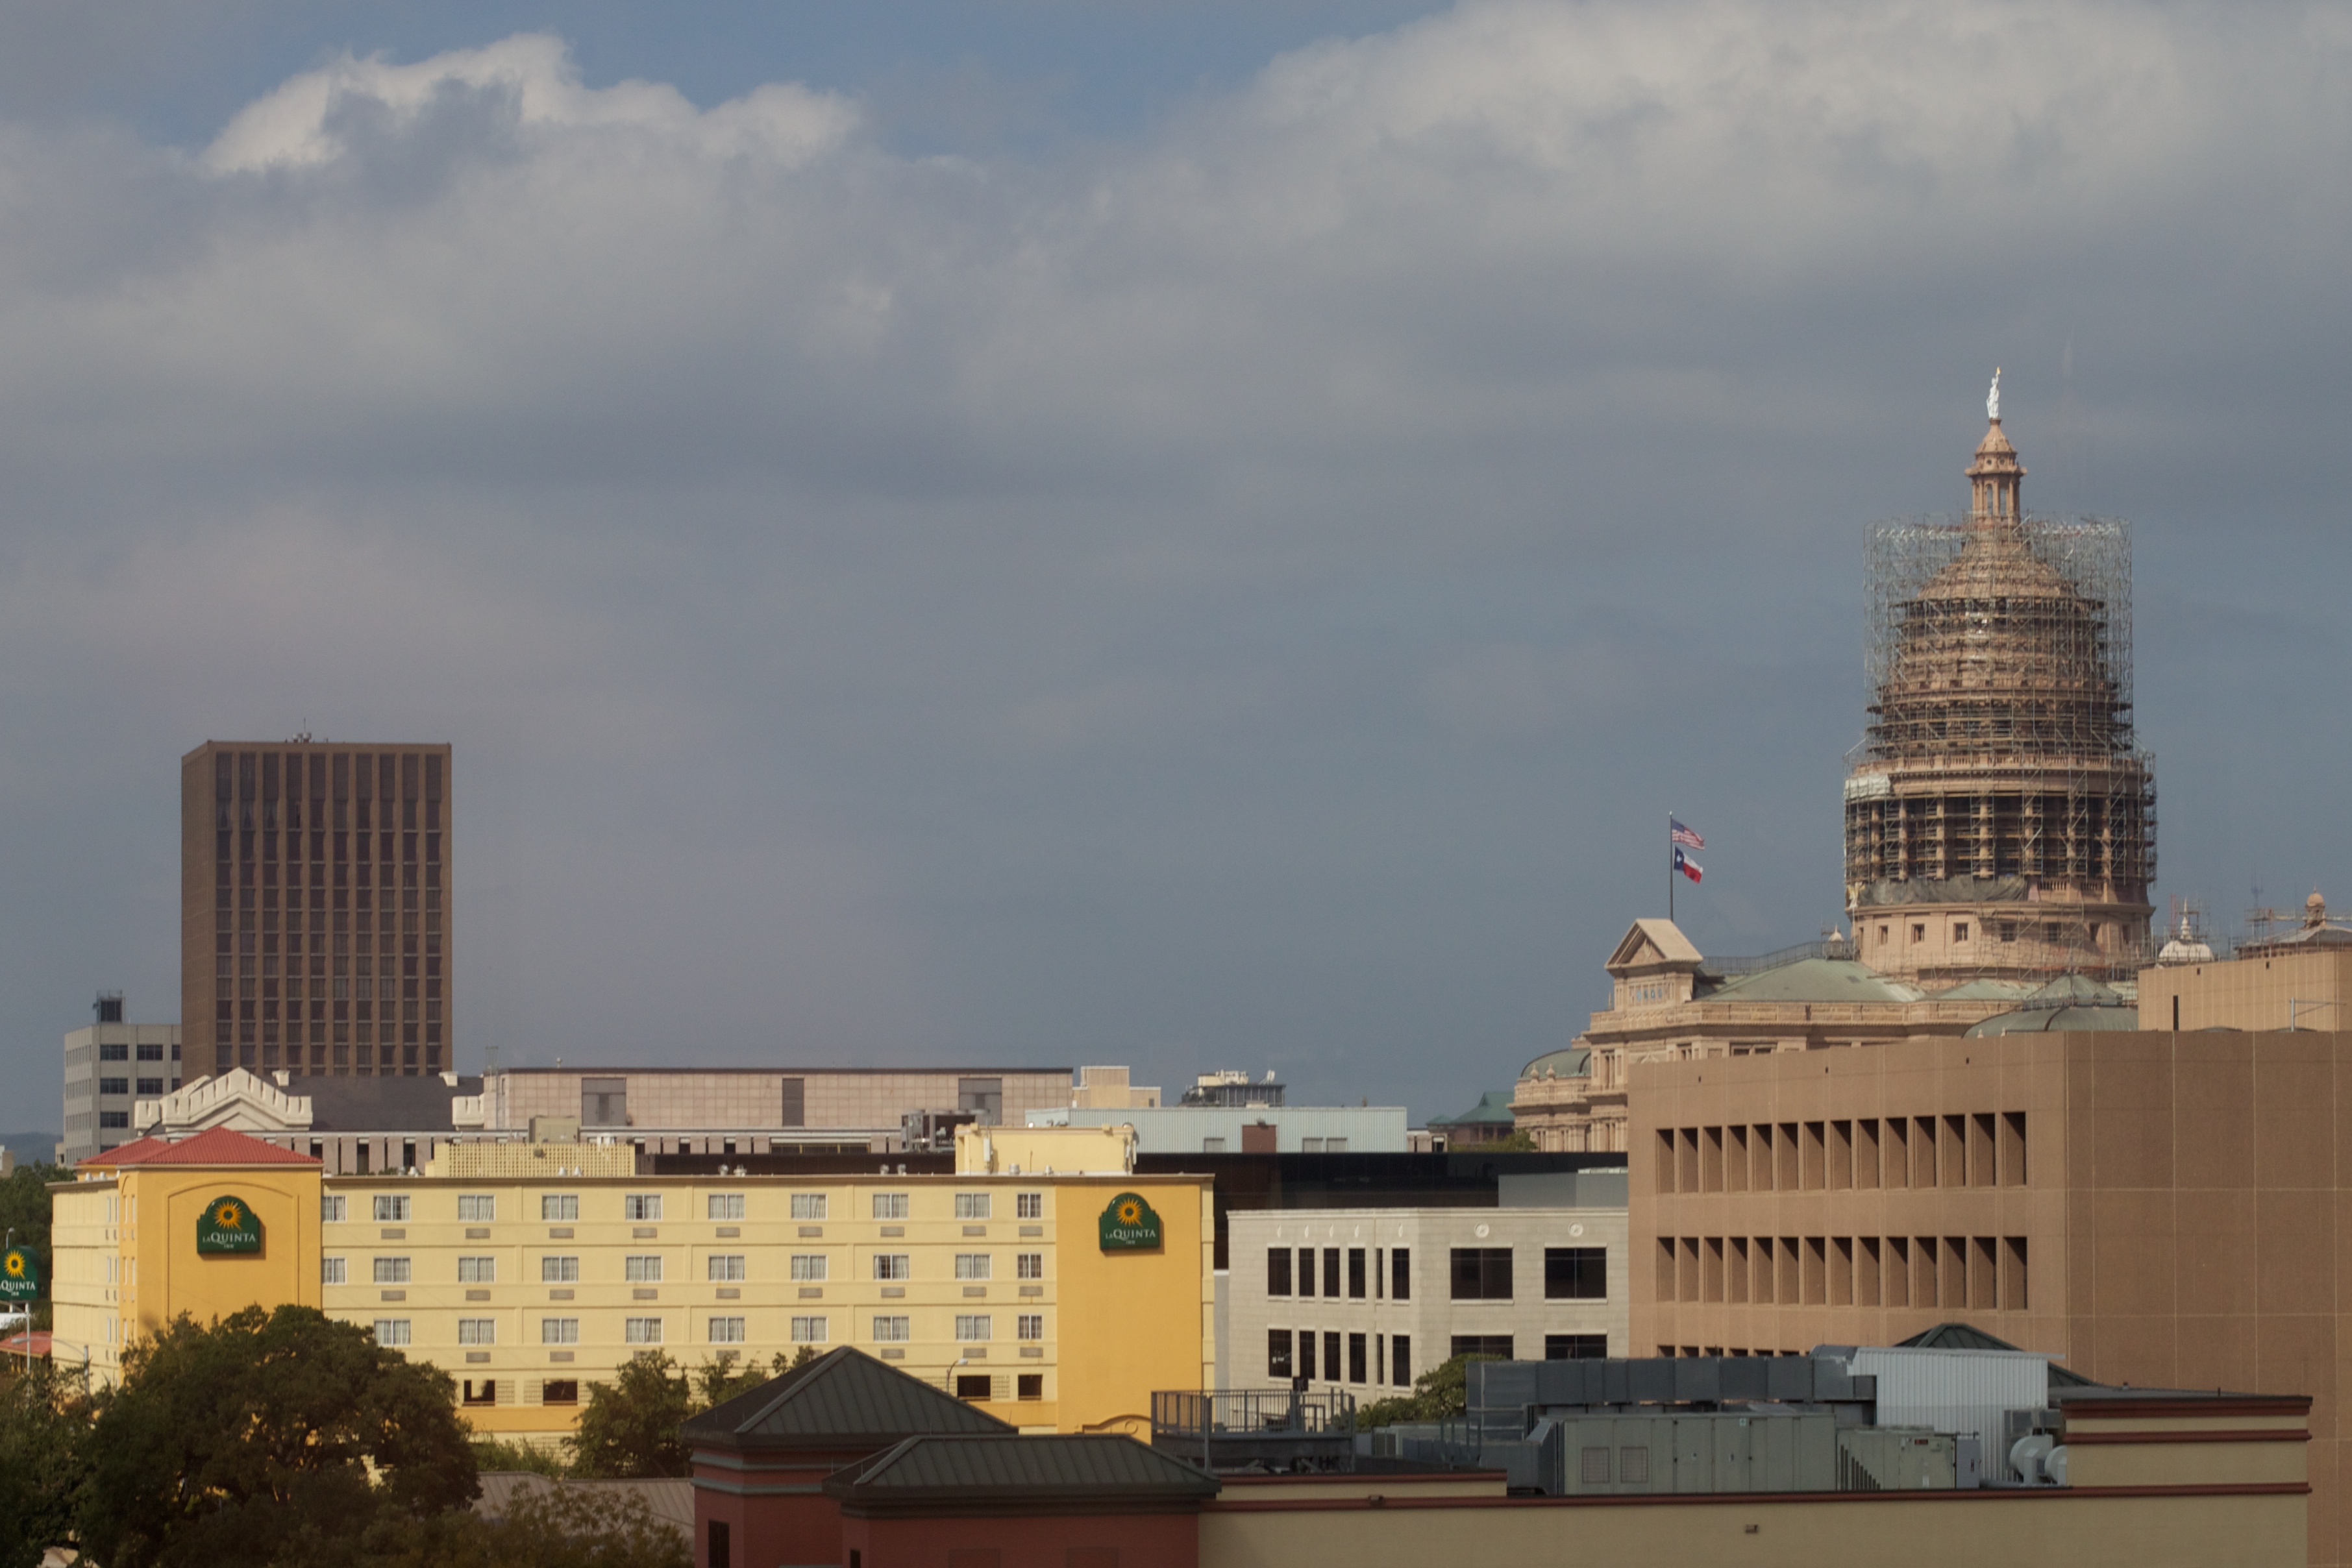
skyline, city, skyscraper, cityscape, downtown, tower, landmark, tower block, urban area, human settlement